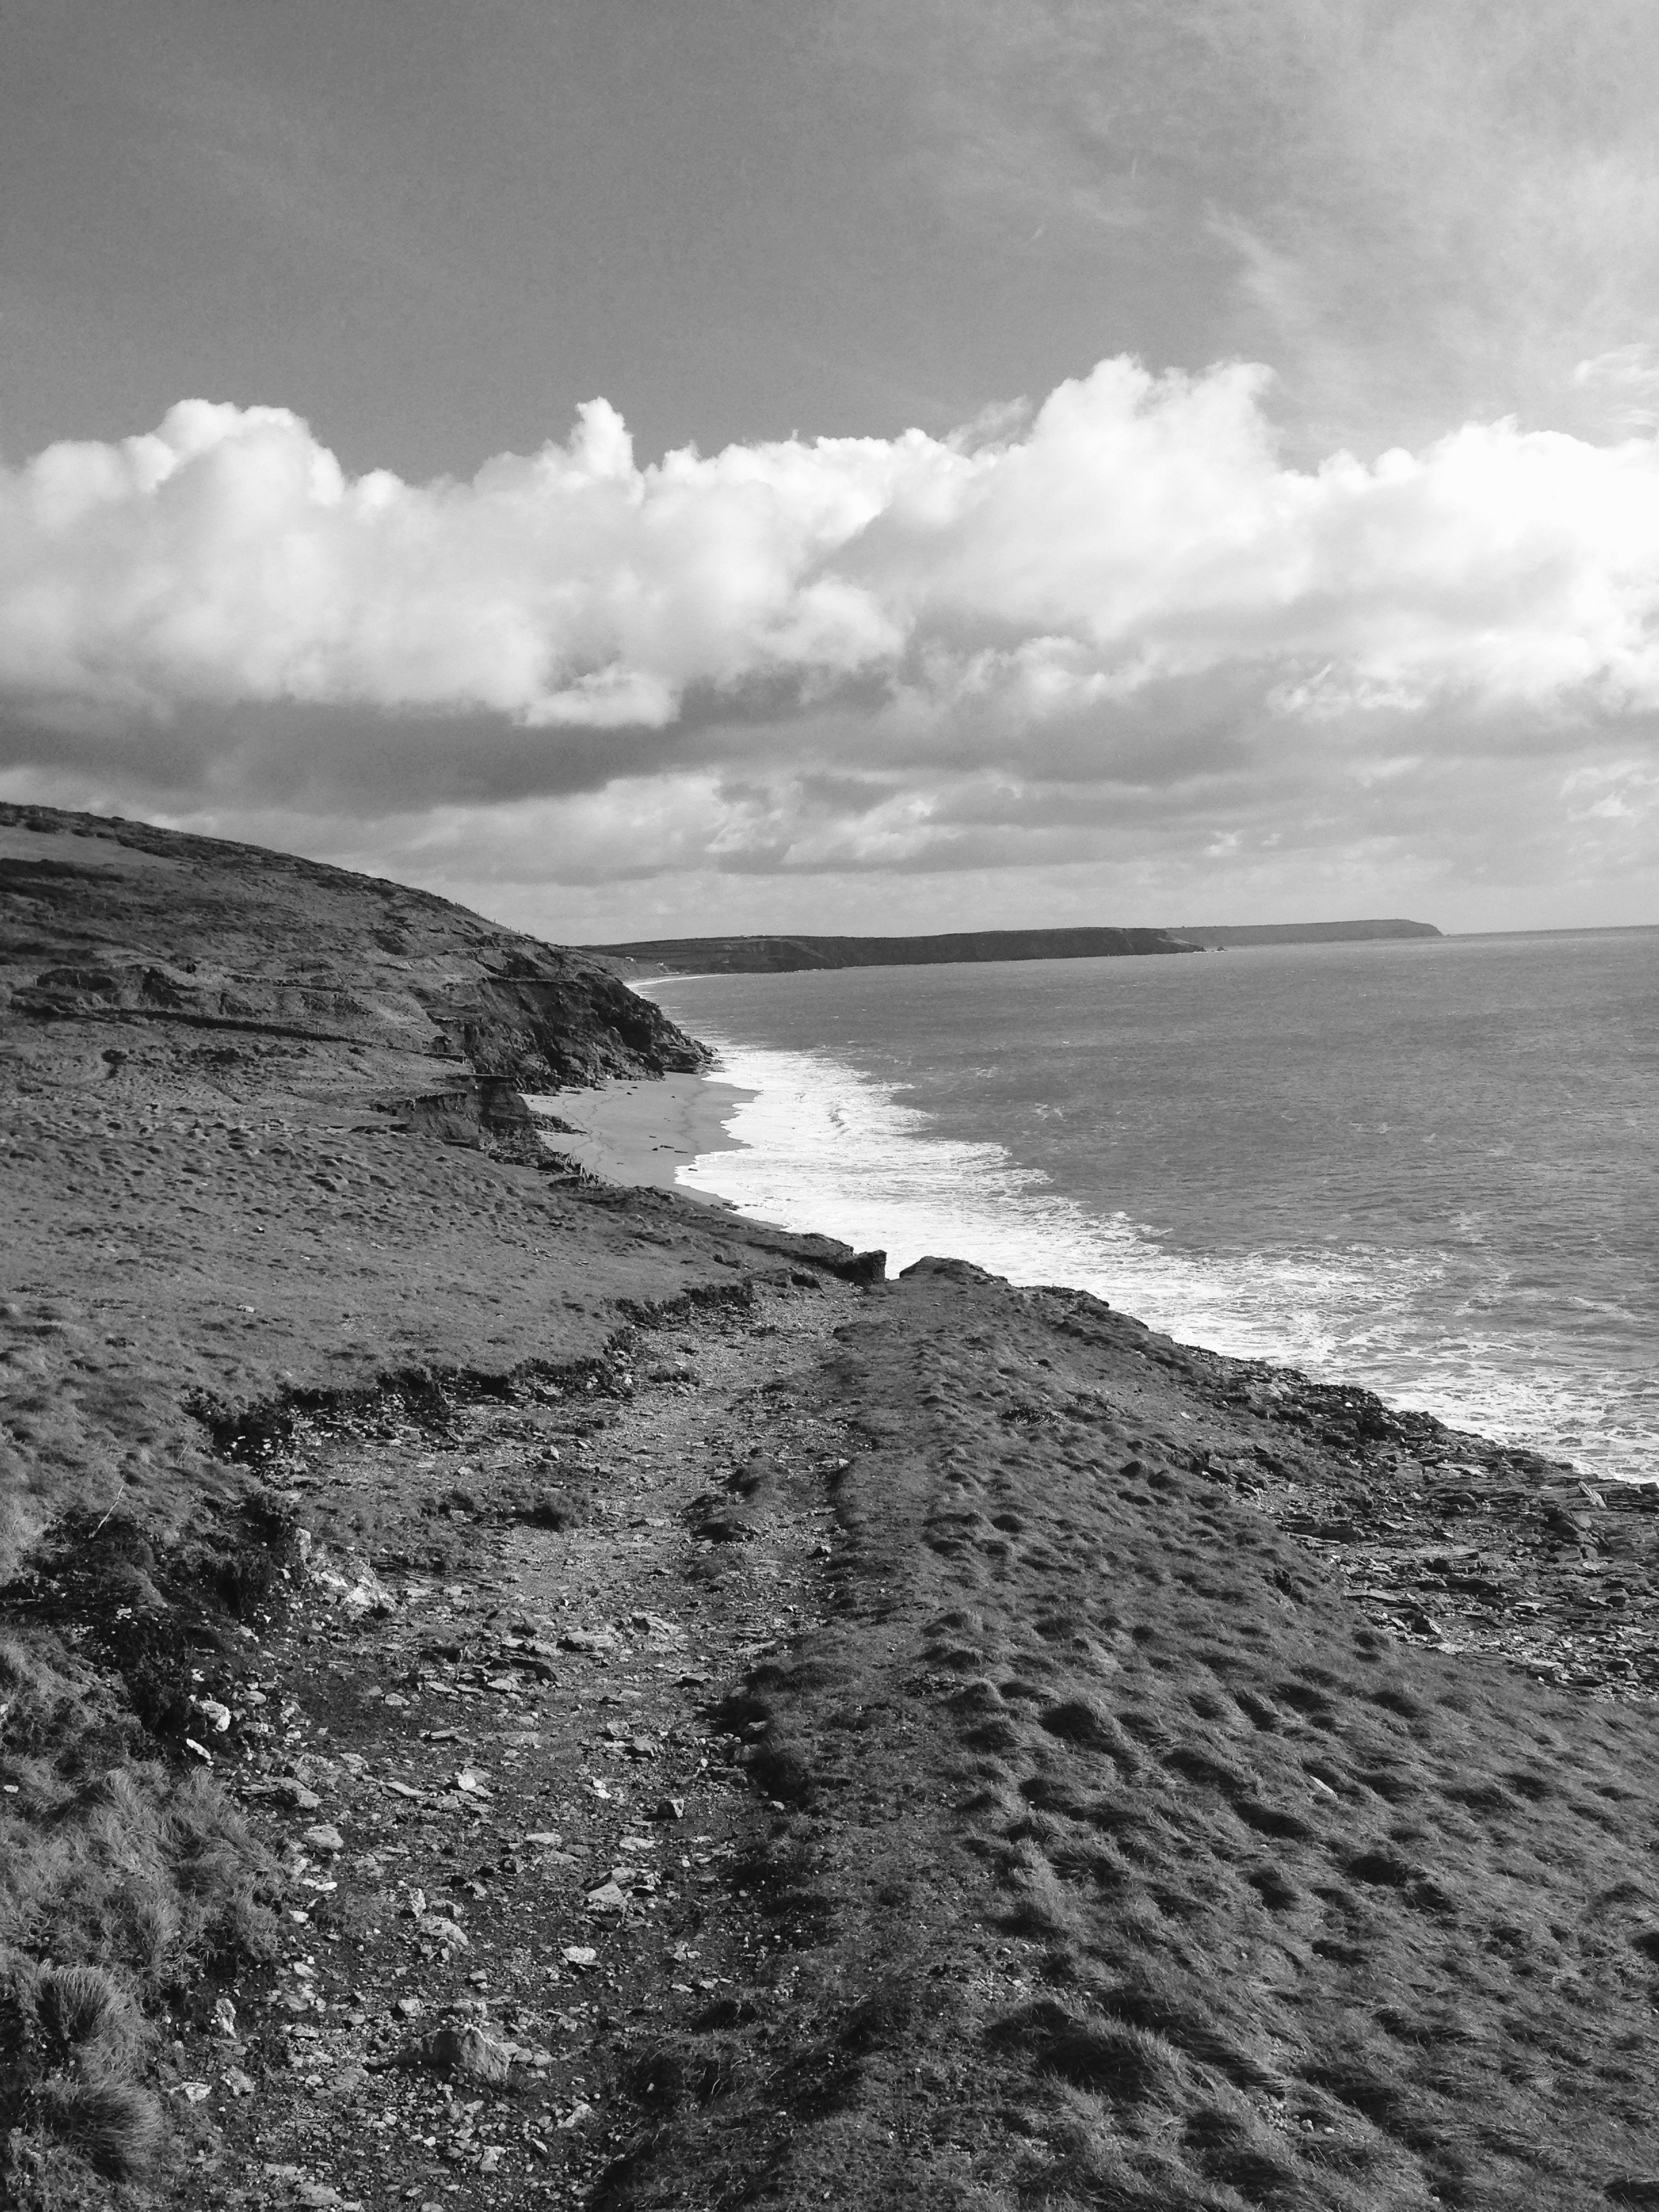
beach, sea, coast, sand, rock, ocean, horizon, cloud, black and white, sky, shore, wave, cliff, bay, monochrome, terrain, material, body of water, loch, monochrome photography, wind wave